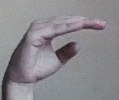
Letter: jeem